Lick Run (Roaring Creek tributary)

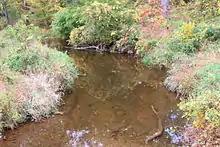
Lick Run in its lower reaches

Lick Run starts in southern Locust Township north of a mountain. It flows northeast into central Locust Township and then turns north for a short distance. The stream then turns northeast, passing the community of Newlin, and then gradually turns north again. Shortly downstream, it enters Roaring Creek some distance southeast of Slabtown.